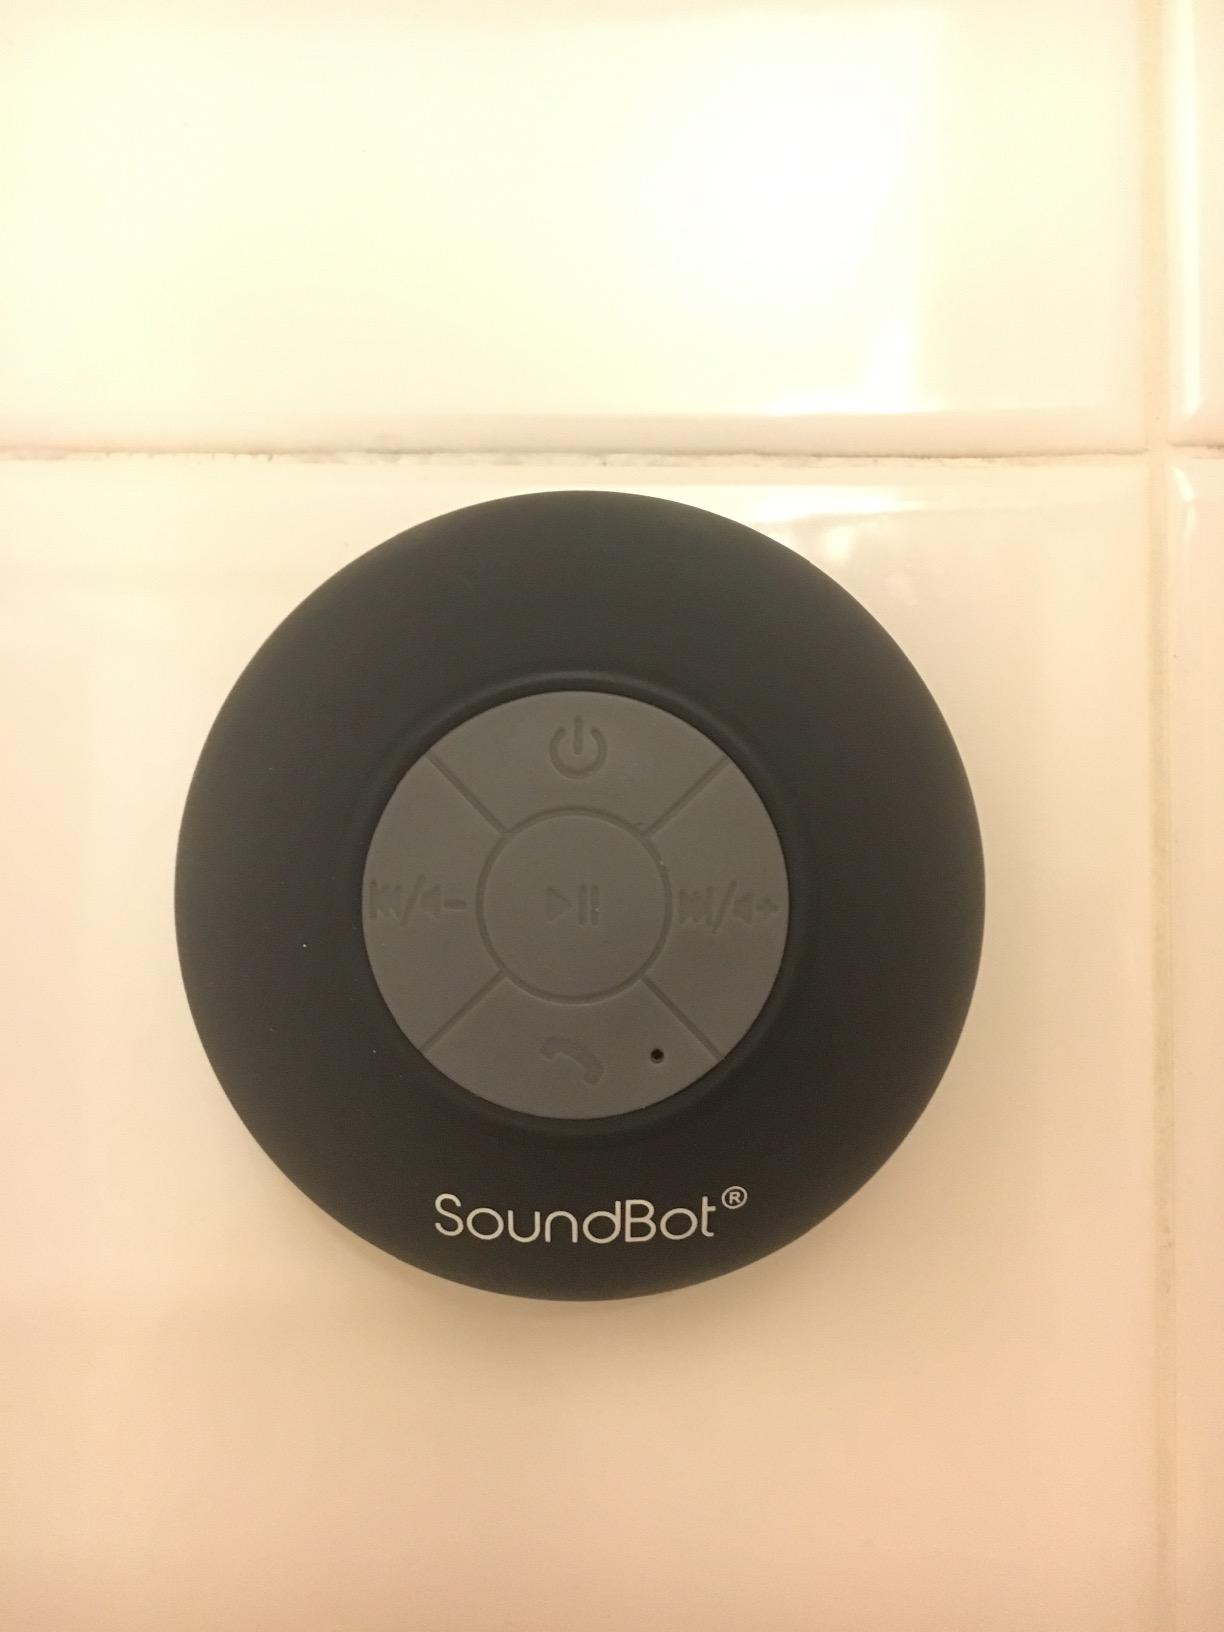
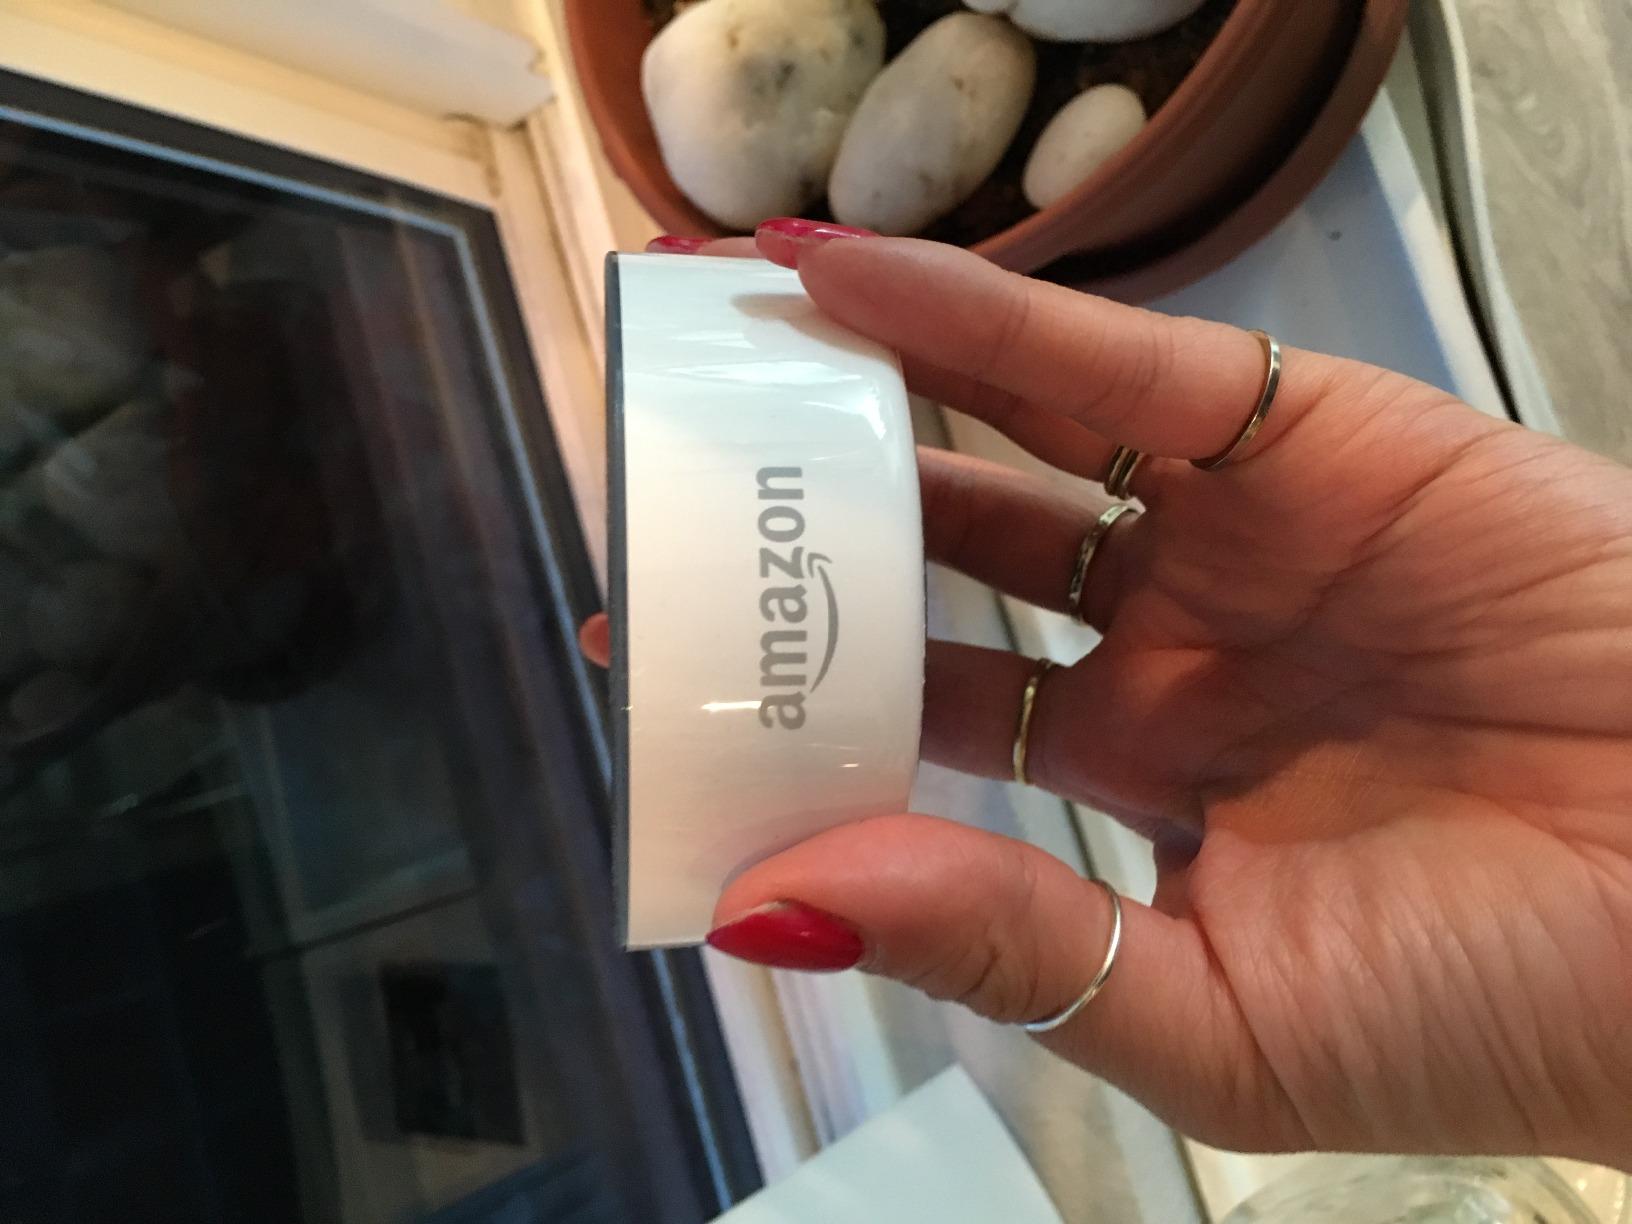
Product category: speaker
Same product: no